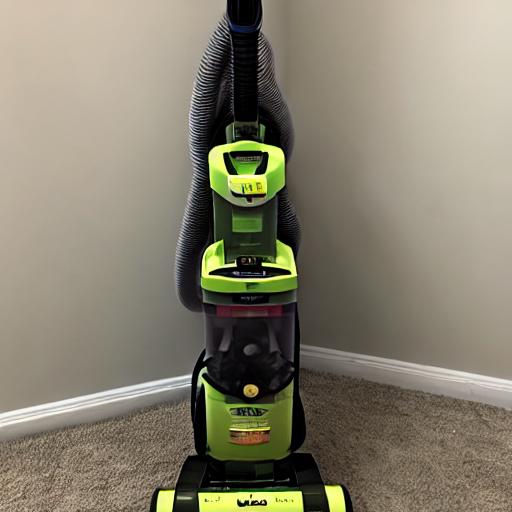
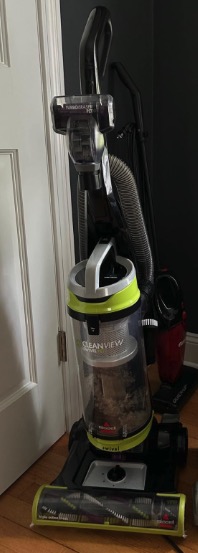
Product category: items_vacuum
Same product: no